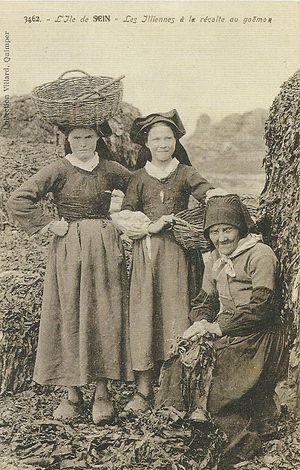
Île de Sein
Île-de-Sein, [il də sɛ̃], en breton Enez-Sun, est une commune du département du Finistère, dans la région Bretagne, en France. Elle est essentiellement constituée des îles de Sein et de Kélaourou ainsi que d'îlots avoisinants. La commune fait partie du parc naturel marin d'Iroise et du parc naturel régional d'Armorique.
Le goémonier ou pigoulier, bezinear en breton léonard, est un pêcheur spécialisé dans la récolte des algues marines, plus précisément du goémon. Terme attesté en 1922, goémonier désigne aussi depuis 1930, par métonymie, un type de bateau utilisé pour cette récolte.
La récolte du goémon est une pratique rythmant l’économie de la Bretagne et constituant une branche professionnelle à part entière.